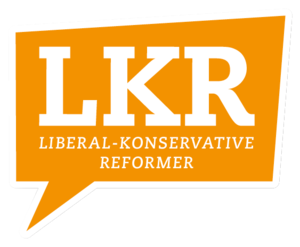
Liberal-Konservative Reformer
Partilogo.
Liberal-Konservative Reformer er et tysk parti, grundlagt den 19. juli 2015 i Kassel af udbrydere fra Alternative für Deutschland. Gruppen havde forinden været samlet i den interne opposition "Weckruf 2015" i AfD. Formand og grundlægger er Bernd Lucke, som i sin tid havde været med til at grundlægge AfD. Fem parlamentsmedlemmer i Europa-Parlamentet, tre delegerede i Bremens delstatsparlament og en række kommunalbestyrelsesmedlemmer skiftede fra AfD til ALFA. De har ændret navnet til Liberal-Konservative Reformer, efter de tabte ved landsretten i Augsburg mod organisationen Allianz für Fortschritt und Aufbruch, som brugte samme forkortelse.